Indian independence movement

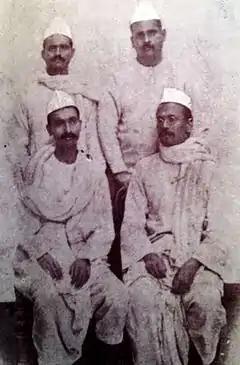
(Sitting L to R) Rajendra Prasad and Anugrah Narayan Sinha during Mahatma Gandhi's 1917 Champaran Satyagraha.

The Ghadar Mutiny was a plan to initiate a pan-Indian mutiny in the British Indian Army in February 1915 to end the British Raj in India. The plot originated at the onset of World War I, between the Ghadar Party in the United States, the Berlin Committee in Germany, the Indian revolutionary underground in British India and the German Foreign Office through the consulate in San Francisco. The incident derives its name from the North American Ghadar Party, whose members of the Punjabi Sikh community in Canada and the United States were among the most prominent participants in the plan. It was the most prominent amongst a number of plans of the much larger Hindu–German Mutiny, formulated between 1914 and 1917 to initiate a Pan-Indian rebellion against the British Raj during World War I. The mutiny was planned to start in the key state of Punjab, followed by mutinies in Bengal and rest of India. Indian units as far as Singapore were planned to participate in the rebellion. The plans were thwarted through a coordinated intelligence and police response. British intelligence infiltrated the Ghadarite movement in Canada and in India, and last-minute intelligence from a spy helping to crush the planned uprising in Punjab before it started. Key figures were arrested, mutinies in smaller units and garrisons within India were also crushed.